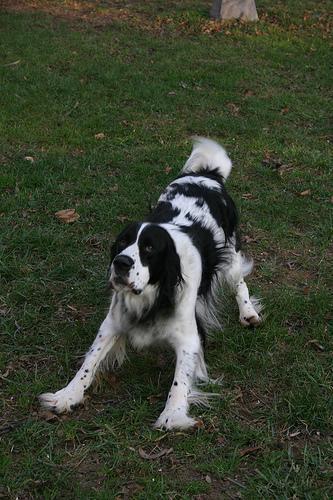
English_springer